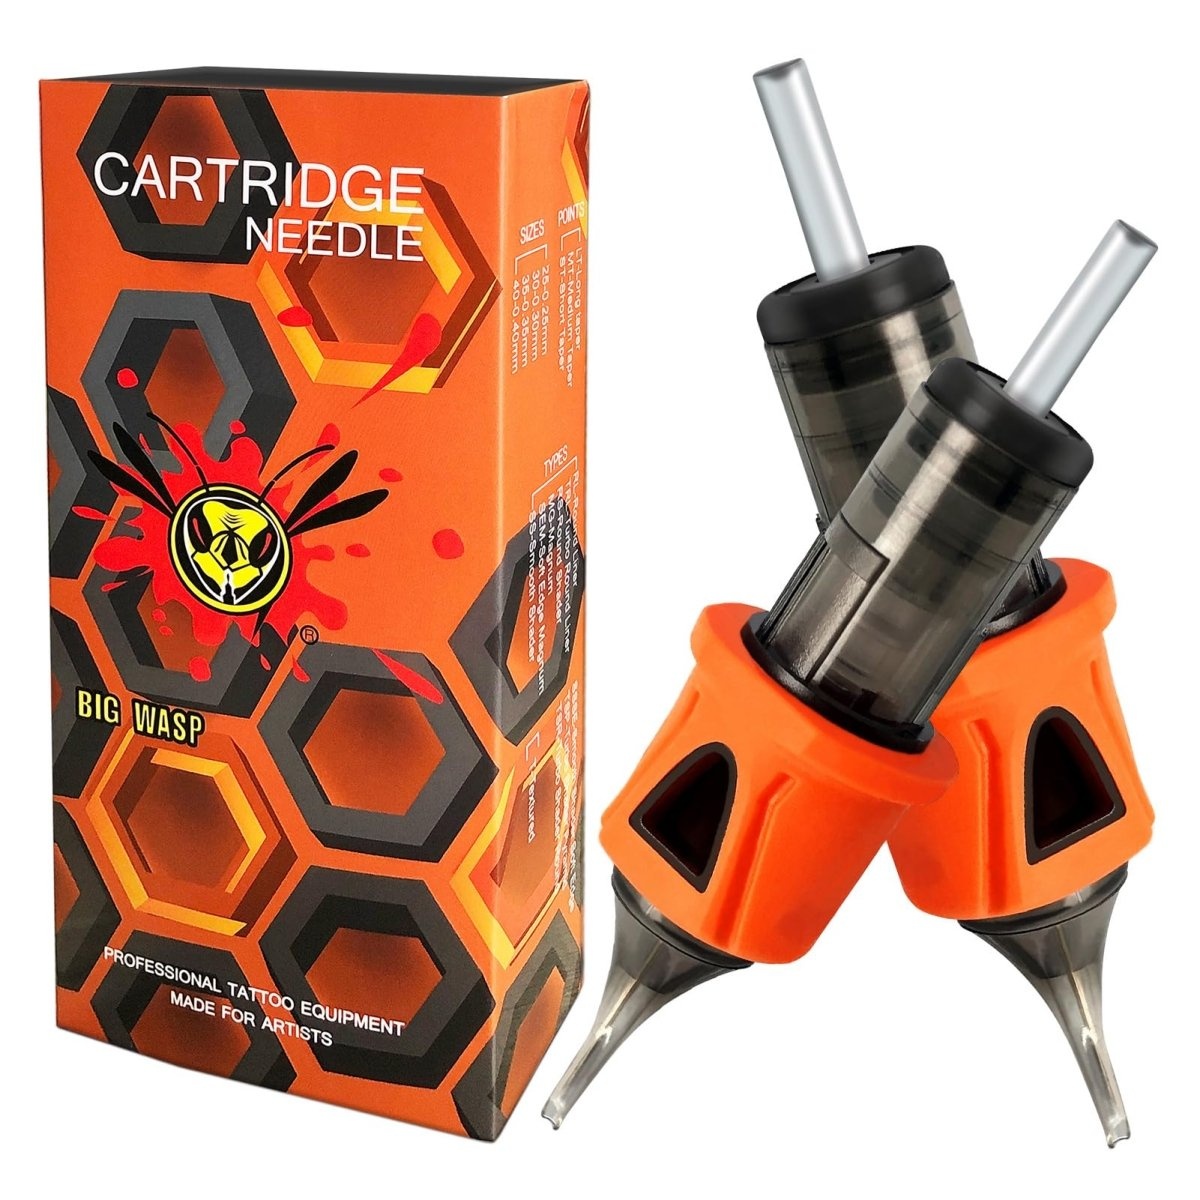
BIGWASP Energy 1213RS Tattoo Needle Cartridges with Finger Ledge - 20pcs.
BIGWASP Energy tattoo needle cartridges offer noise and vibration reduction, resulting in a smoother and more stable tattooing experience. Enjoy uninterrupted creativity with our enhanced ink capacity and universal compatibility with various tattoo machines and grips. Each cartridge needle undergoes strict quality control, ensuring safety and transparency with a leak-proof membrane and transparent design. Package Dimensions: 7.8 x 3.5 x 1.5 inches
Brand: Big Wasp
Category: Business & Industrial > Piercing & Tattooing > Tattooing Supplies > Tattooing Needles